Tania Libertad

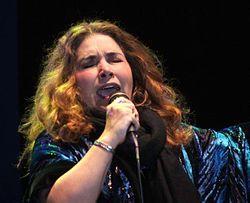
Tania Libertad performing at the Latin Grammys 2014.

Tania Libertad de Souza Zúñiga (born October 24, 1952) known professionally as Tania Libertad, is a Peruvian-Mexican singer in the World Music genre.